Philipp Uffenbach

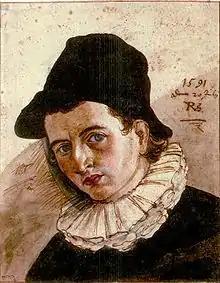
Self-portrait of Philipp Uffenbach, 1591

Philipp Uffenbach (15 January 1566 – 6 April 1636) was a German painter and etcher. He was born in Frankfurt, and trained under Hans Grimmer. One of his pupils was Adam Elsheimer. His interests included mechanics, geometry alchemy, and anatomy.